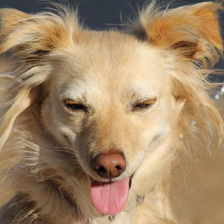
Label: animals